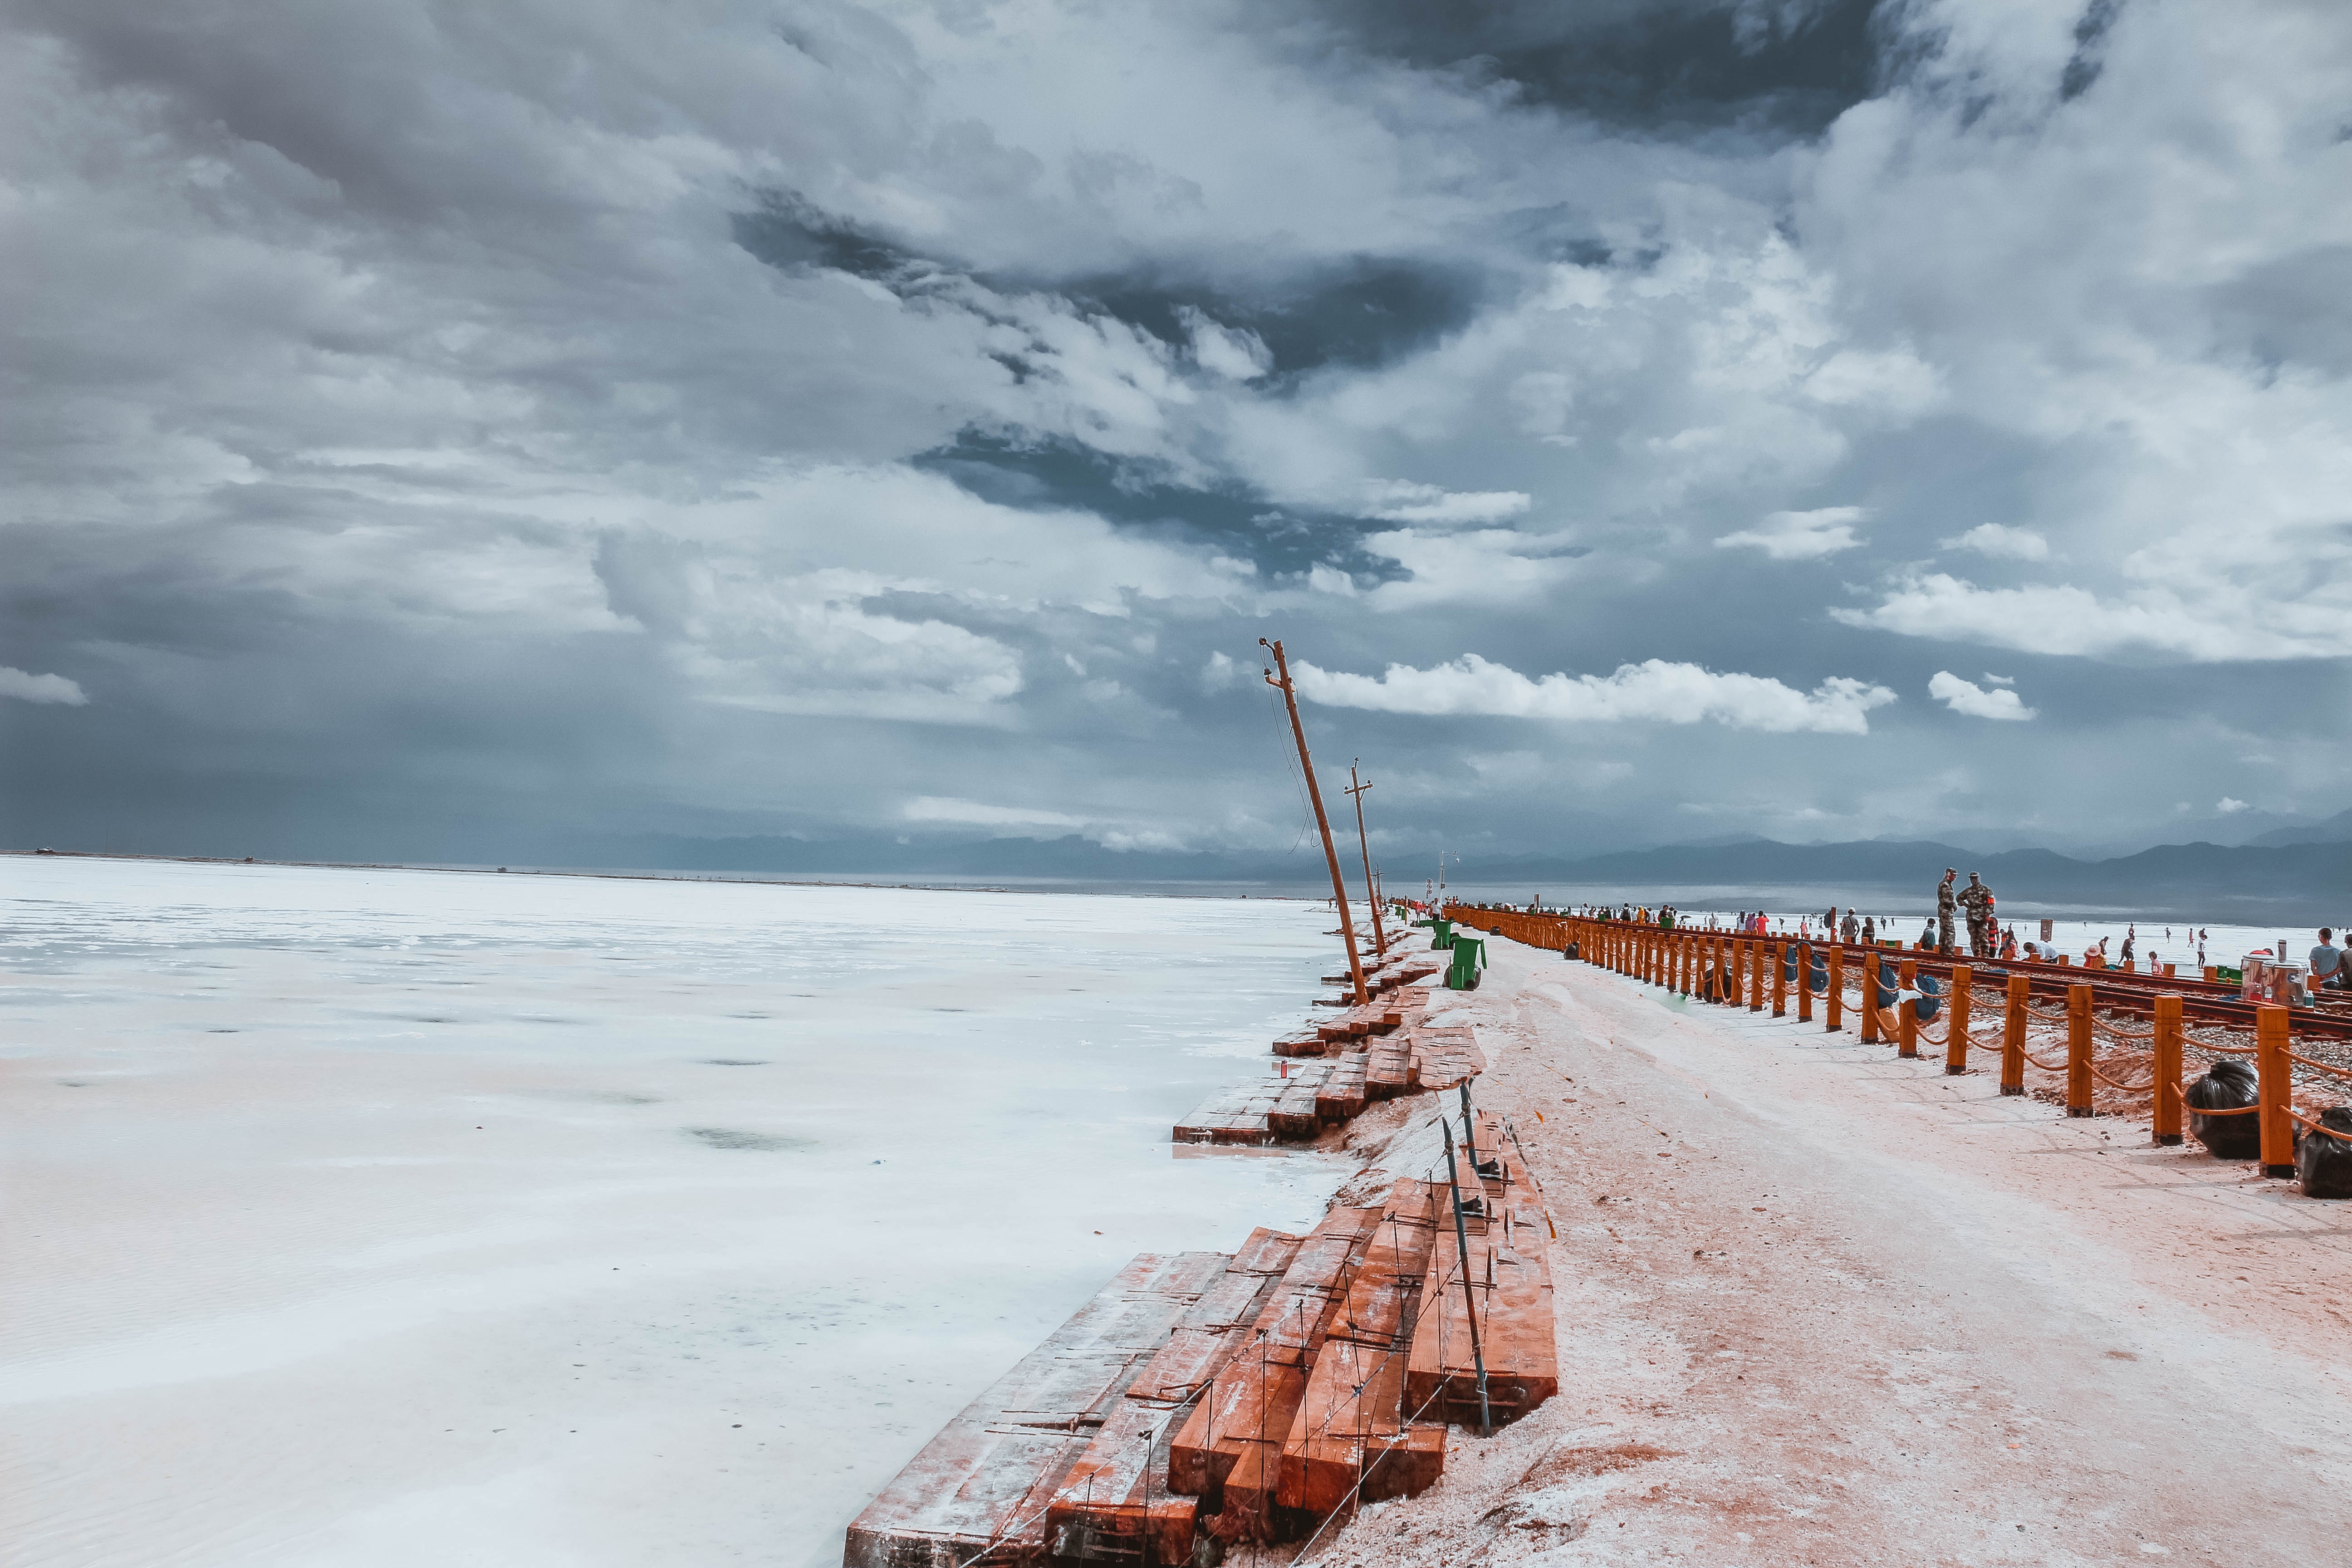
beach, sea, coast, sand, ocean, horizon, snow, winter, cloud, shore, wave, wind, pier, tower, weather, bay, wind wave